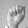
ASL letter: A